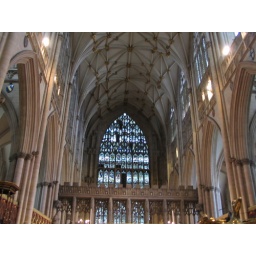
The Minster's claim to fame: the largest stained glass window containing all it's original glass in Britain.